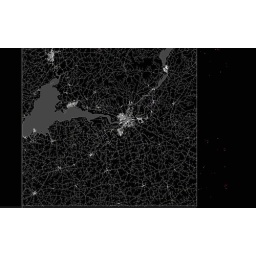
a map showing all roads and houses in county limerick, county clare, county north tipperary, and limerick city